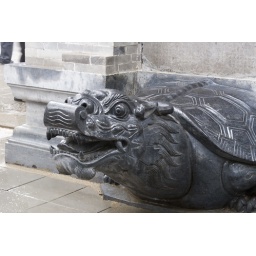
Crazy dragon turtle statue at the base of a pillar in one of the central courtyards.